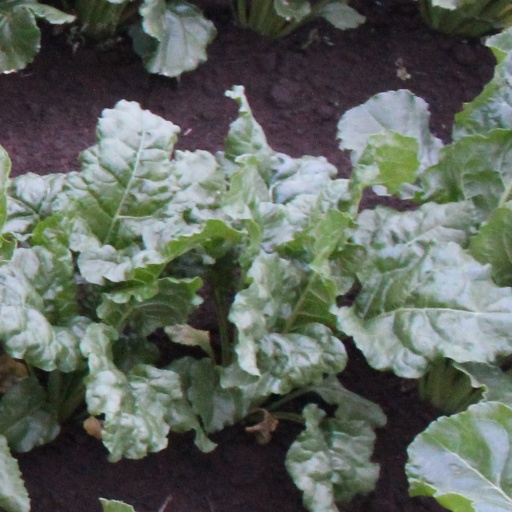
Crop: sugar beet